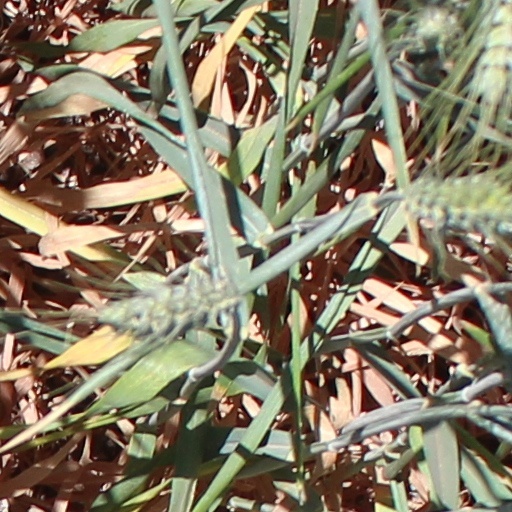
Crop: wheat